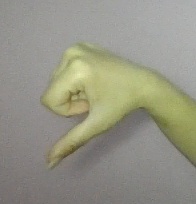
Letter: waw